Lavaux

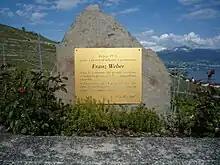
Commemorative plaque honouring the commitment of Franz Weber for the protection of Lavaux.

In 1977, the voters of the Canton of Vaud accepted (55%) the cantonal popular initiative "Save Lavaux" Consequently, in 1979, a law was made to protect Lavaux ("Loi sur le plan de protection de Lavaux").